City of Milton Keynes

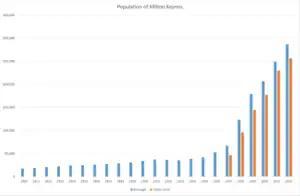
Population trend of borough and Urban Area 1801–2021.

At the 2021 census, the population of the borough was 287,060. This was an increase of 15.3% from the 2011 census, when the population of the borough was 248,821. By 2050, the City Council projects that the borough's population will reach 410,000.